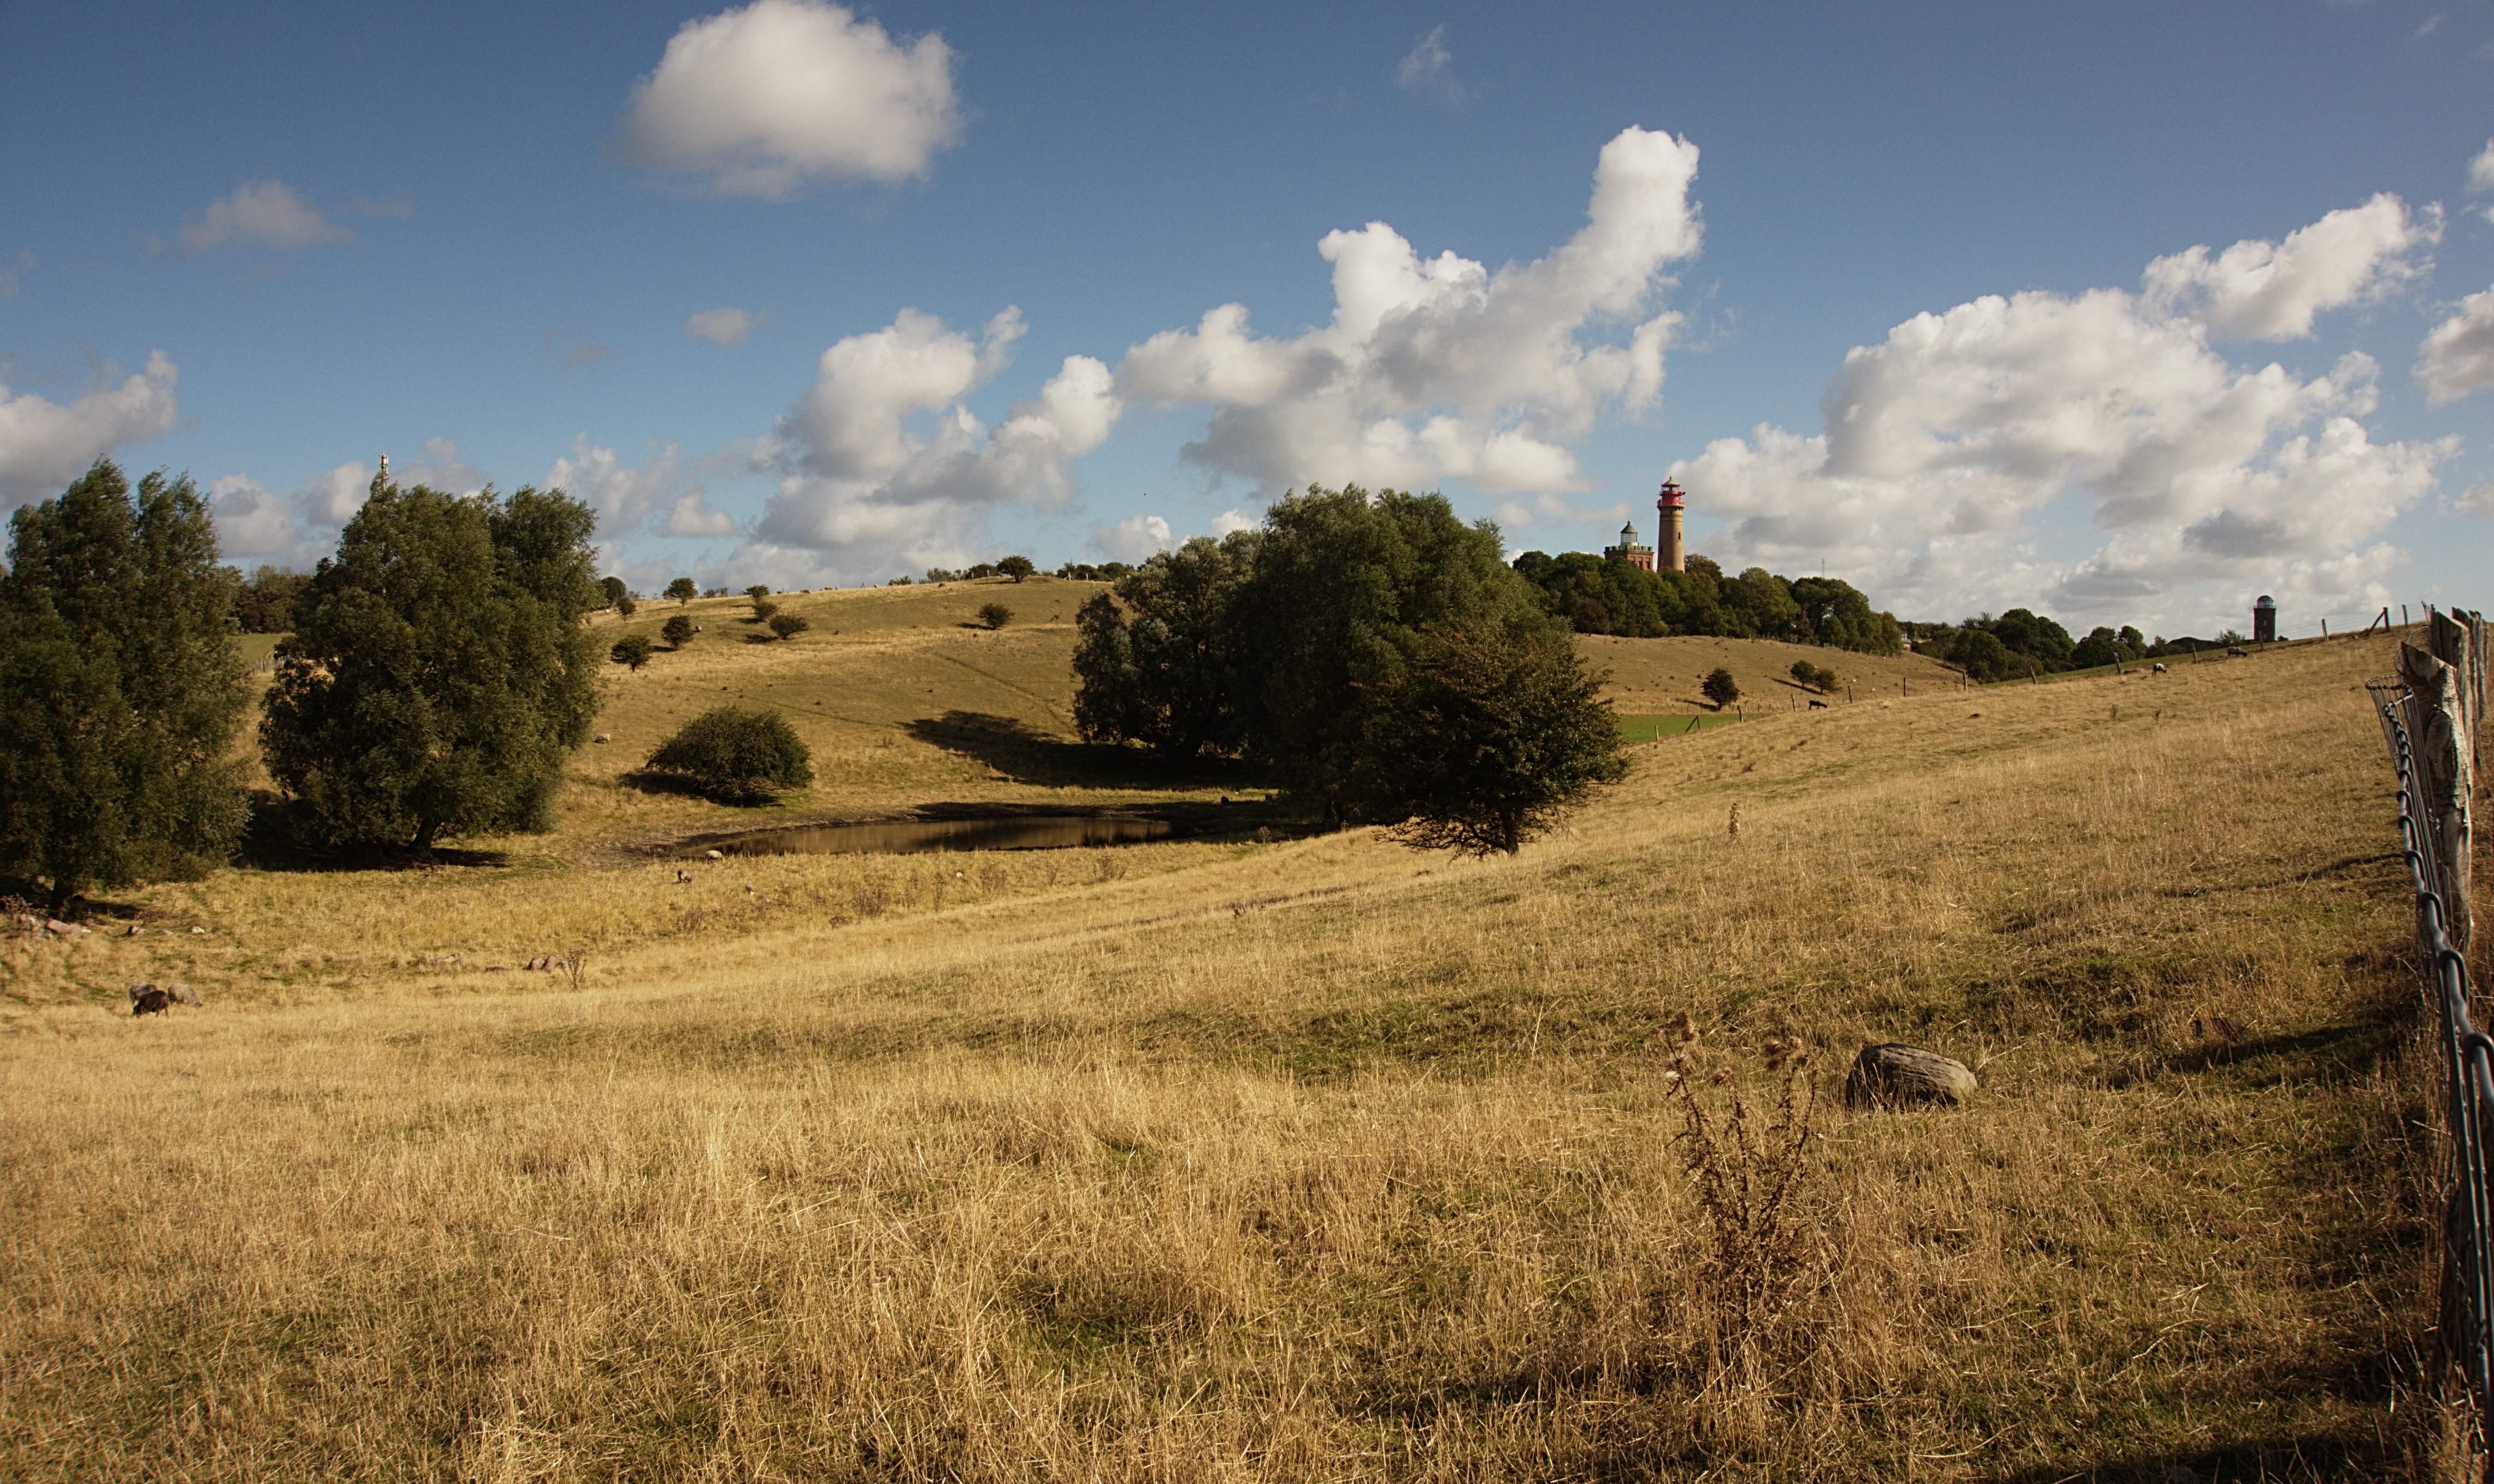
landscape, tree, nature, grass, mountain, cloud, plant, sky, field, farm, meadow, prairie, hill, pasture, autumn, soil, agriculture, plain, grassland, habitat, ecosystem, rural area, natural environment, geographical feature, grass family, woody plant